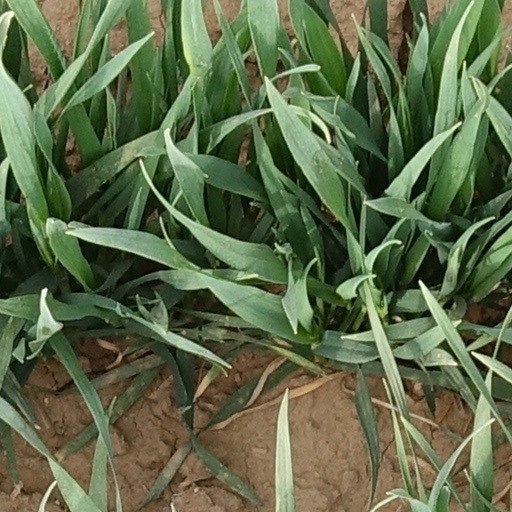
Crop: wheat